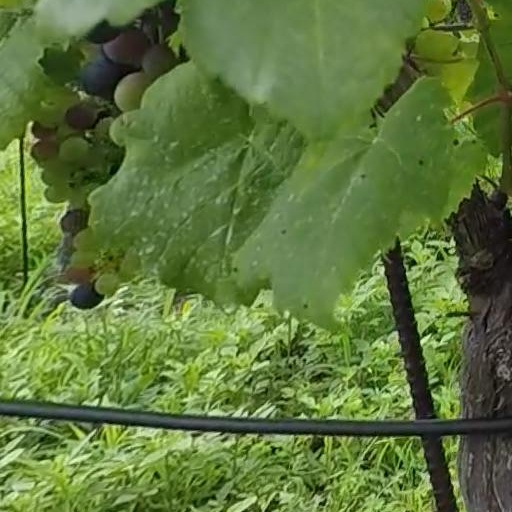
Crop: grape